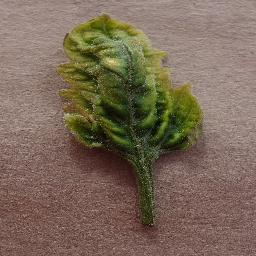
Label: Tomato___Tomato_Yellow_Leaf_Curl_Virus